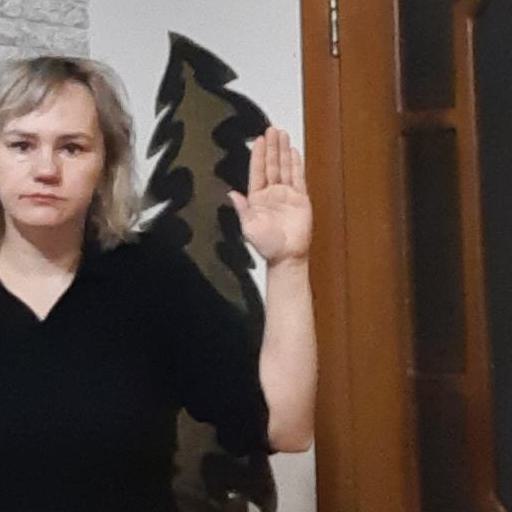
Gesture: stop